Réunion

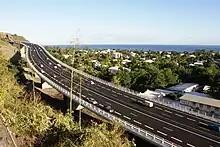
The Bernica viaduct or Saint-Paul viaduct at the northern entrance of the route des tamarins

Agriculture in Réunion is an important activity in the island's economy: the agricultural territory covering 20% of the island's surface area employs 10% of the active population, generates 5% of the gross regional product, and provides the island's main export. Formerly centred on coffee and clove cultivation, it has focused on sugar cane since the events of the early 19th century, namely the Great Avalanches and the seizure of Réunion by the British. Today it faces important issues related to the decisions of the World Trade Organization at the international level and the development of the urban fact at the local level.